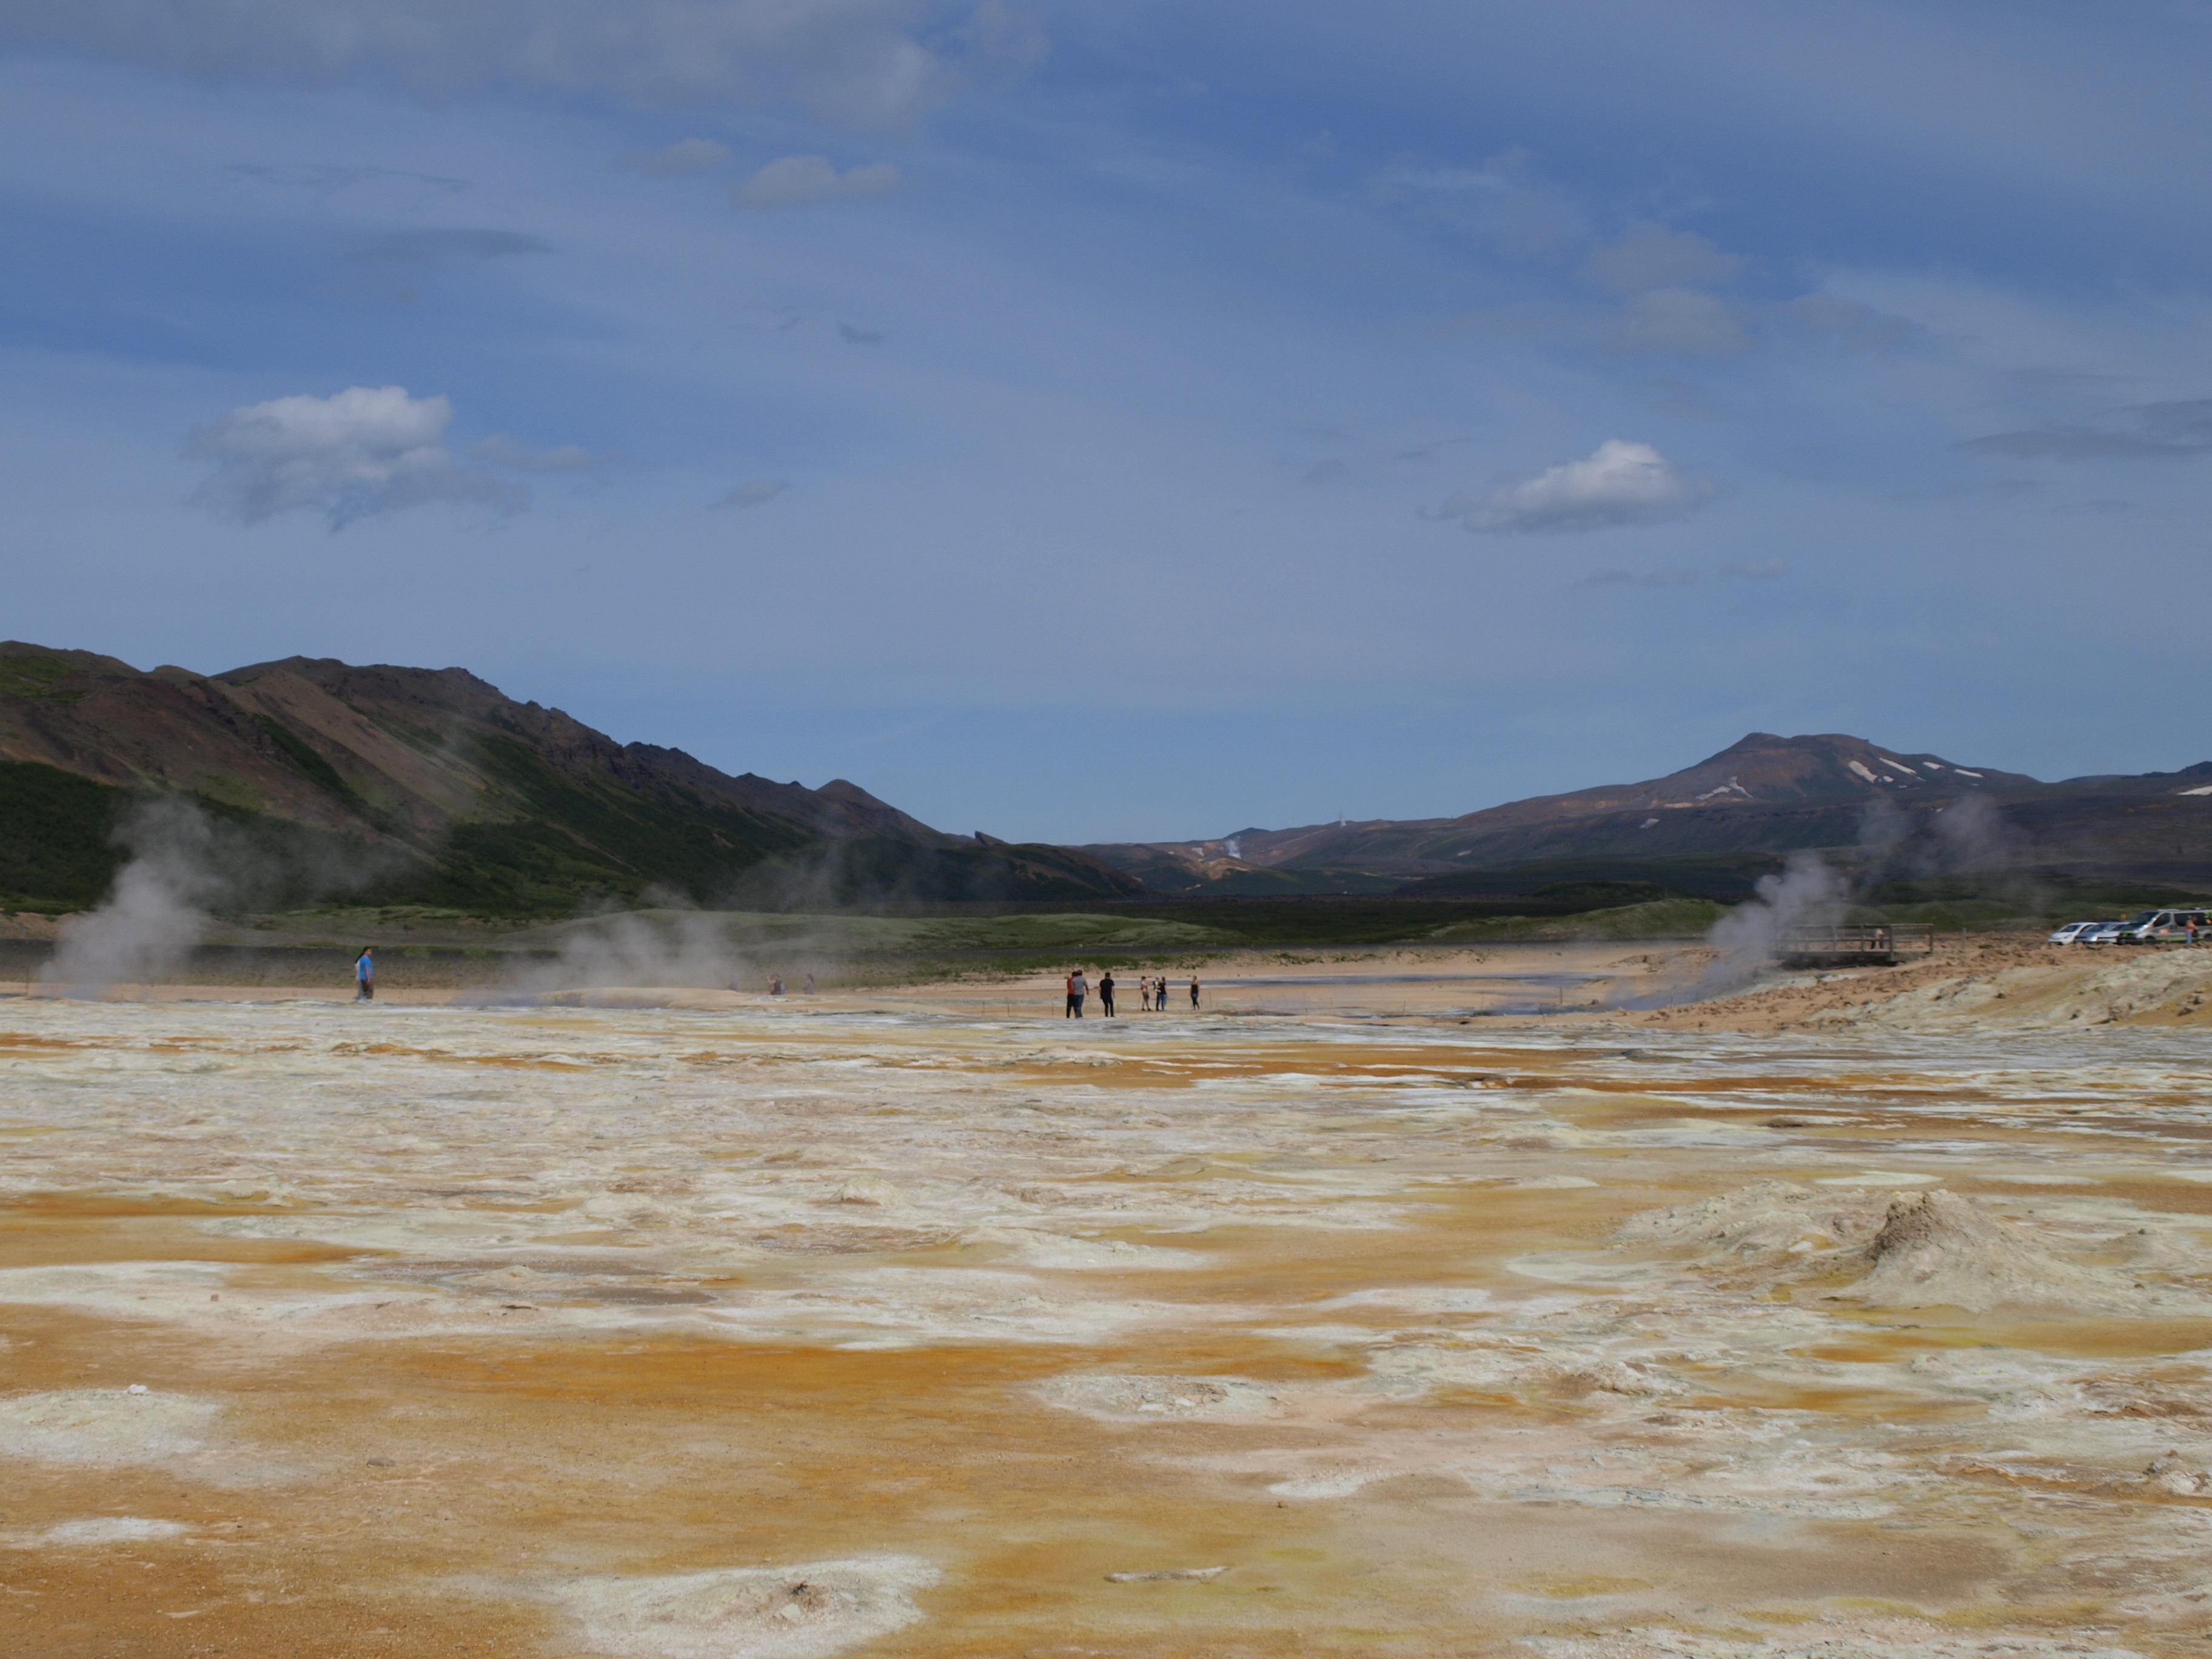
beach, landscape, sea, coast, mountain, shore, wave, river, volcano, bay, iceland, body of water, geothermal, loch, volcanic, landform, sources of hot, thermal springs, geographical feature